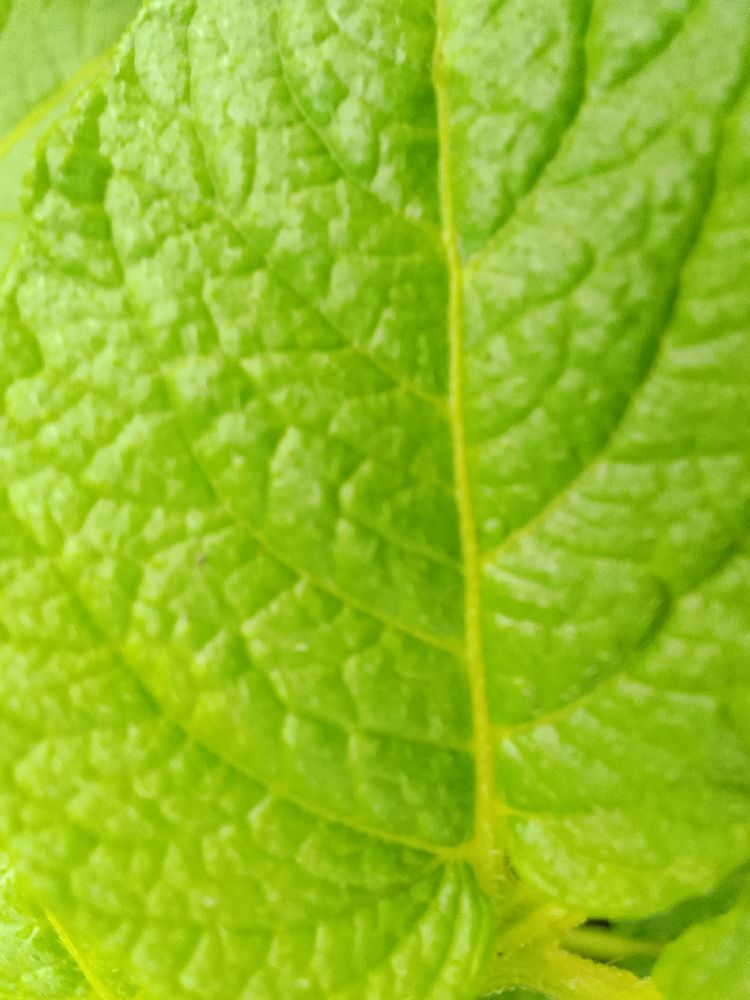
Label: Healthy